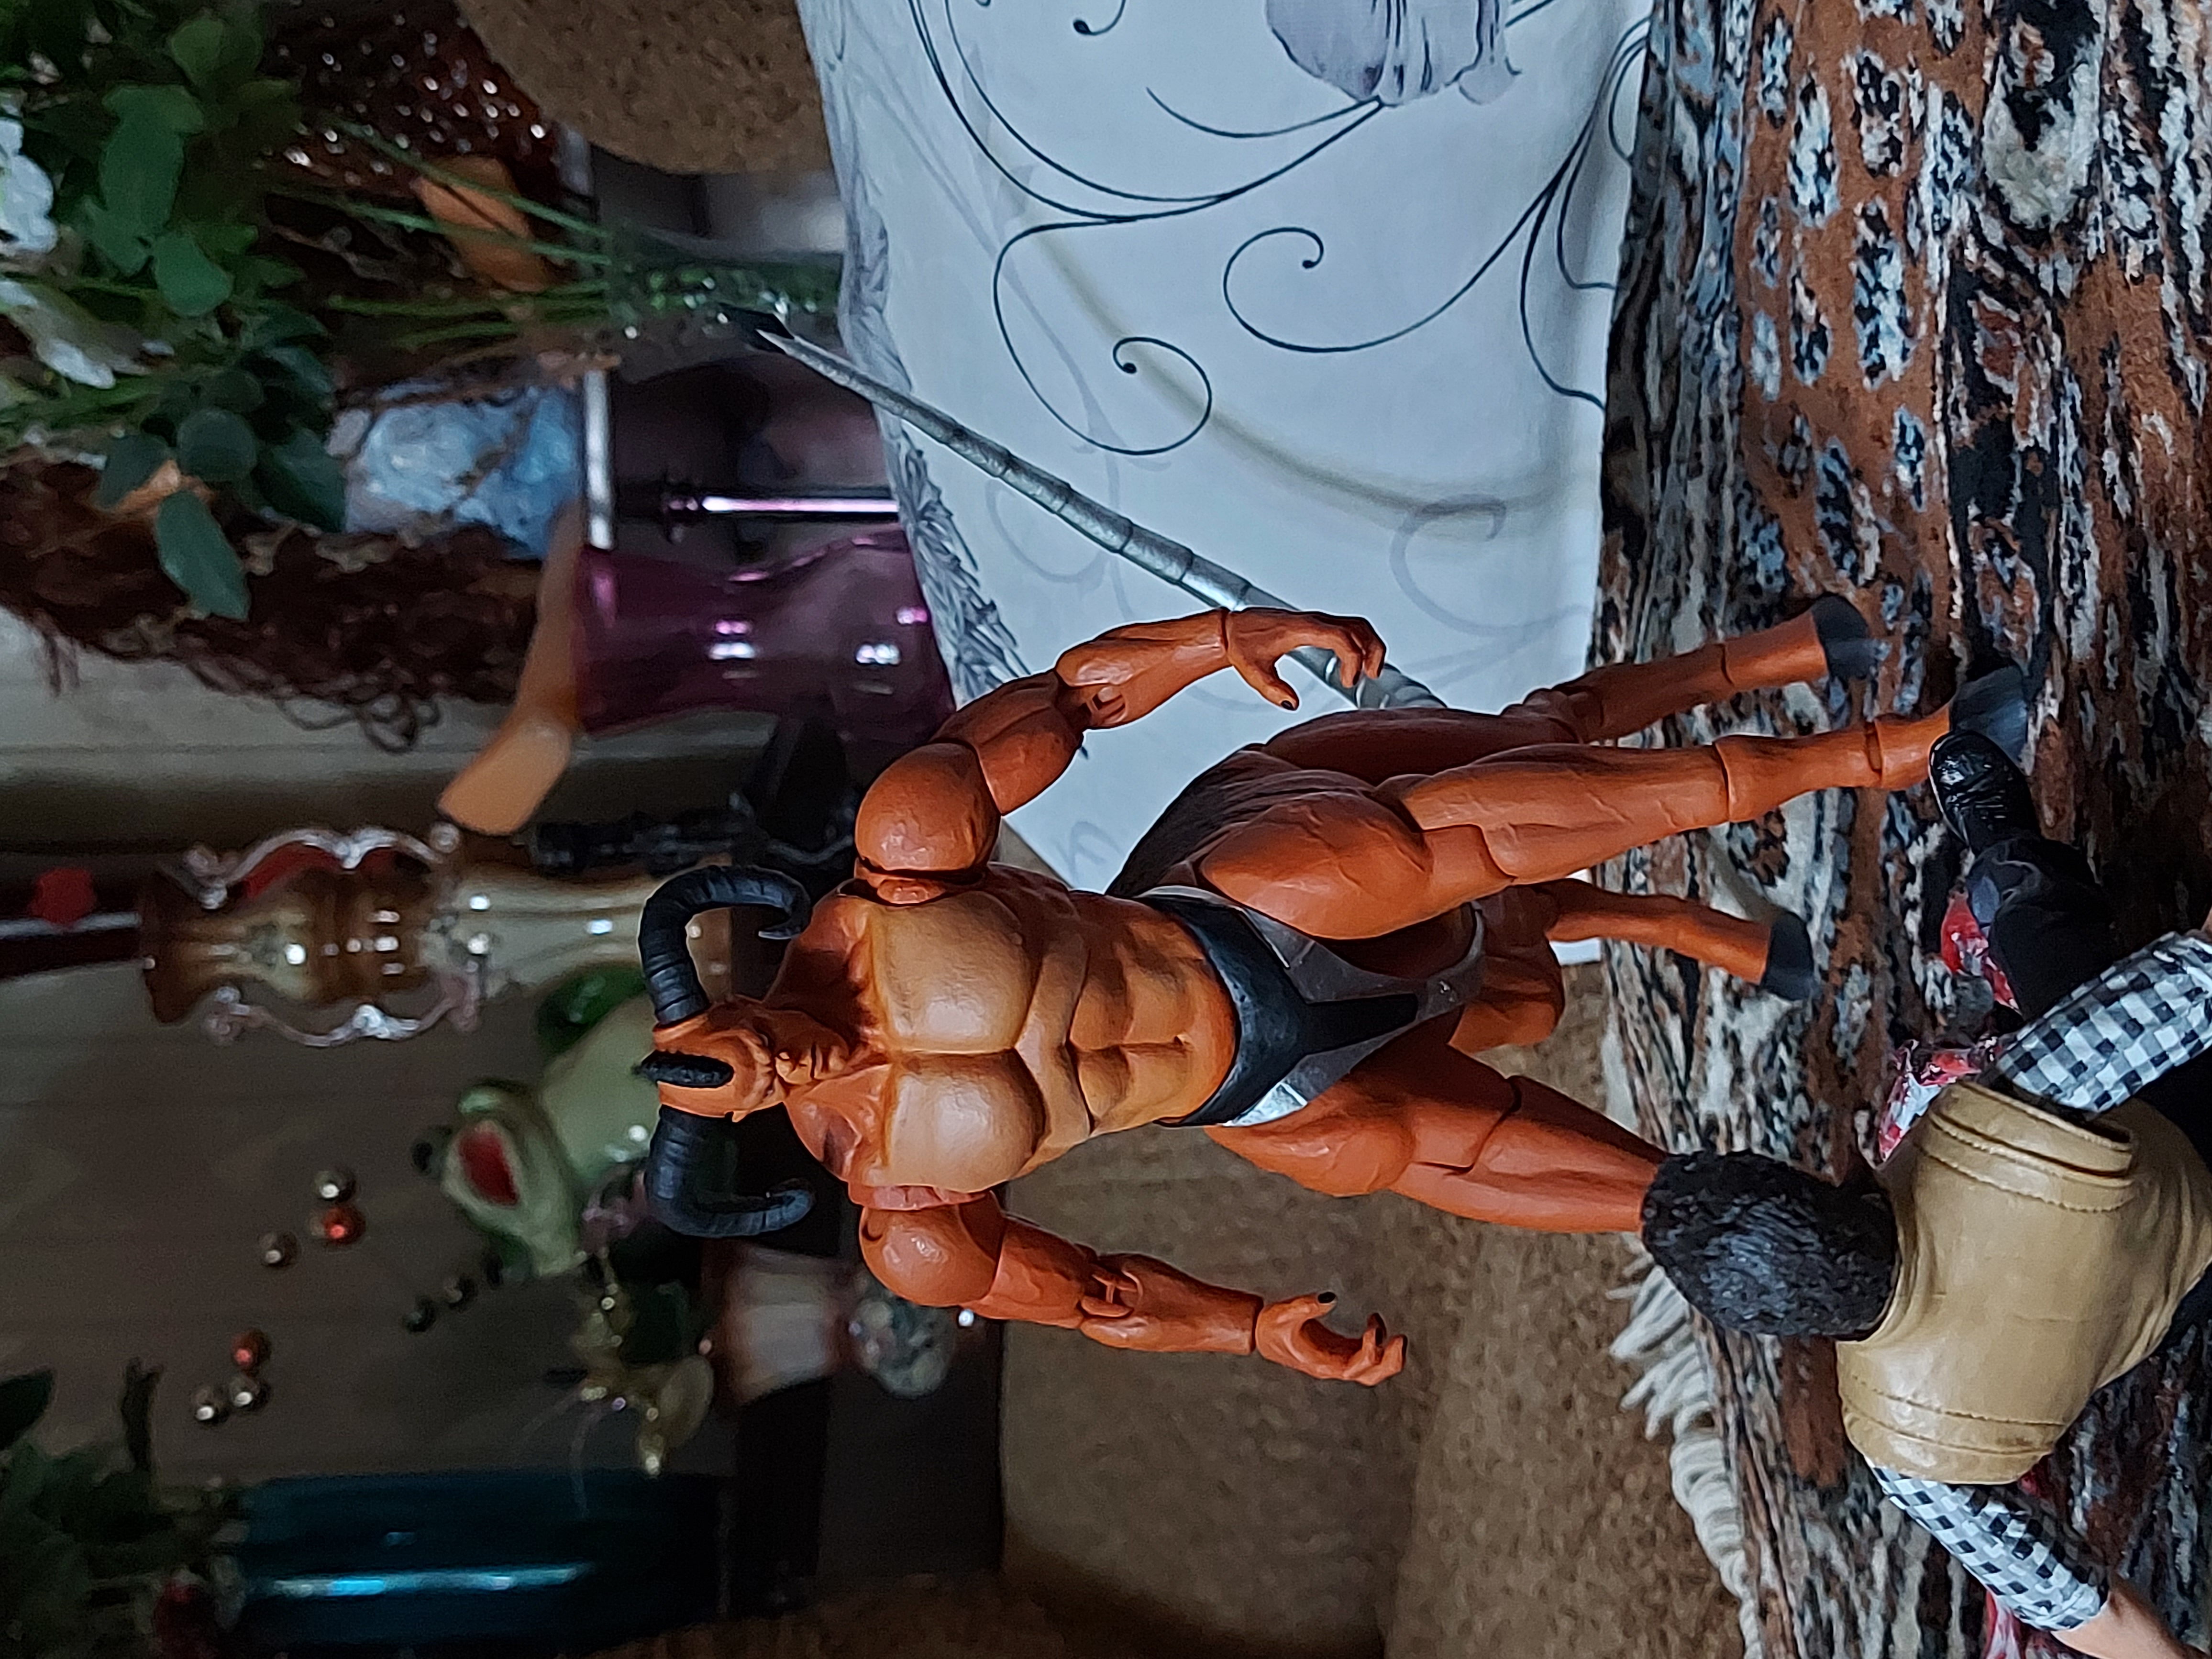
Shokan, storm, collectibles, warrior, fighter, action, figure, glasses, shorts, plant, hat, dress, thigh, black hair, fun, lingerie, tree, houseplant, human leg, event, trunk, undergarment, chest, sunglasses, boot, Barechested, brassiere, costume, swimwear, flesh, stocking, abdomen, eyewear, party, sandal